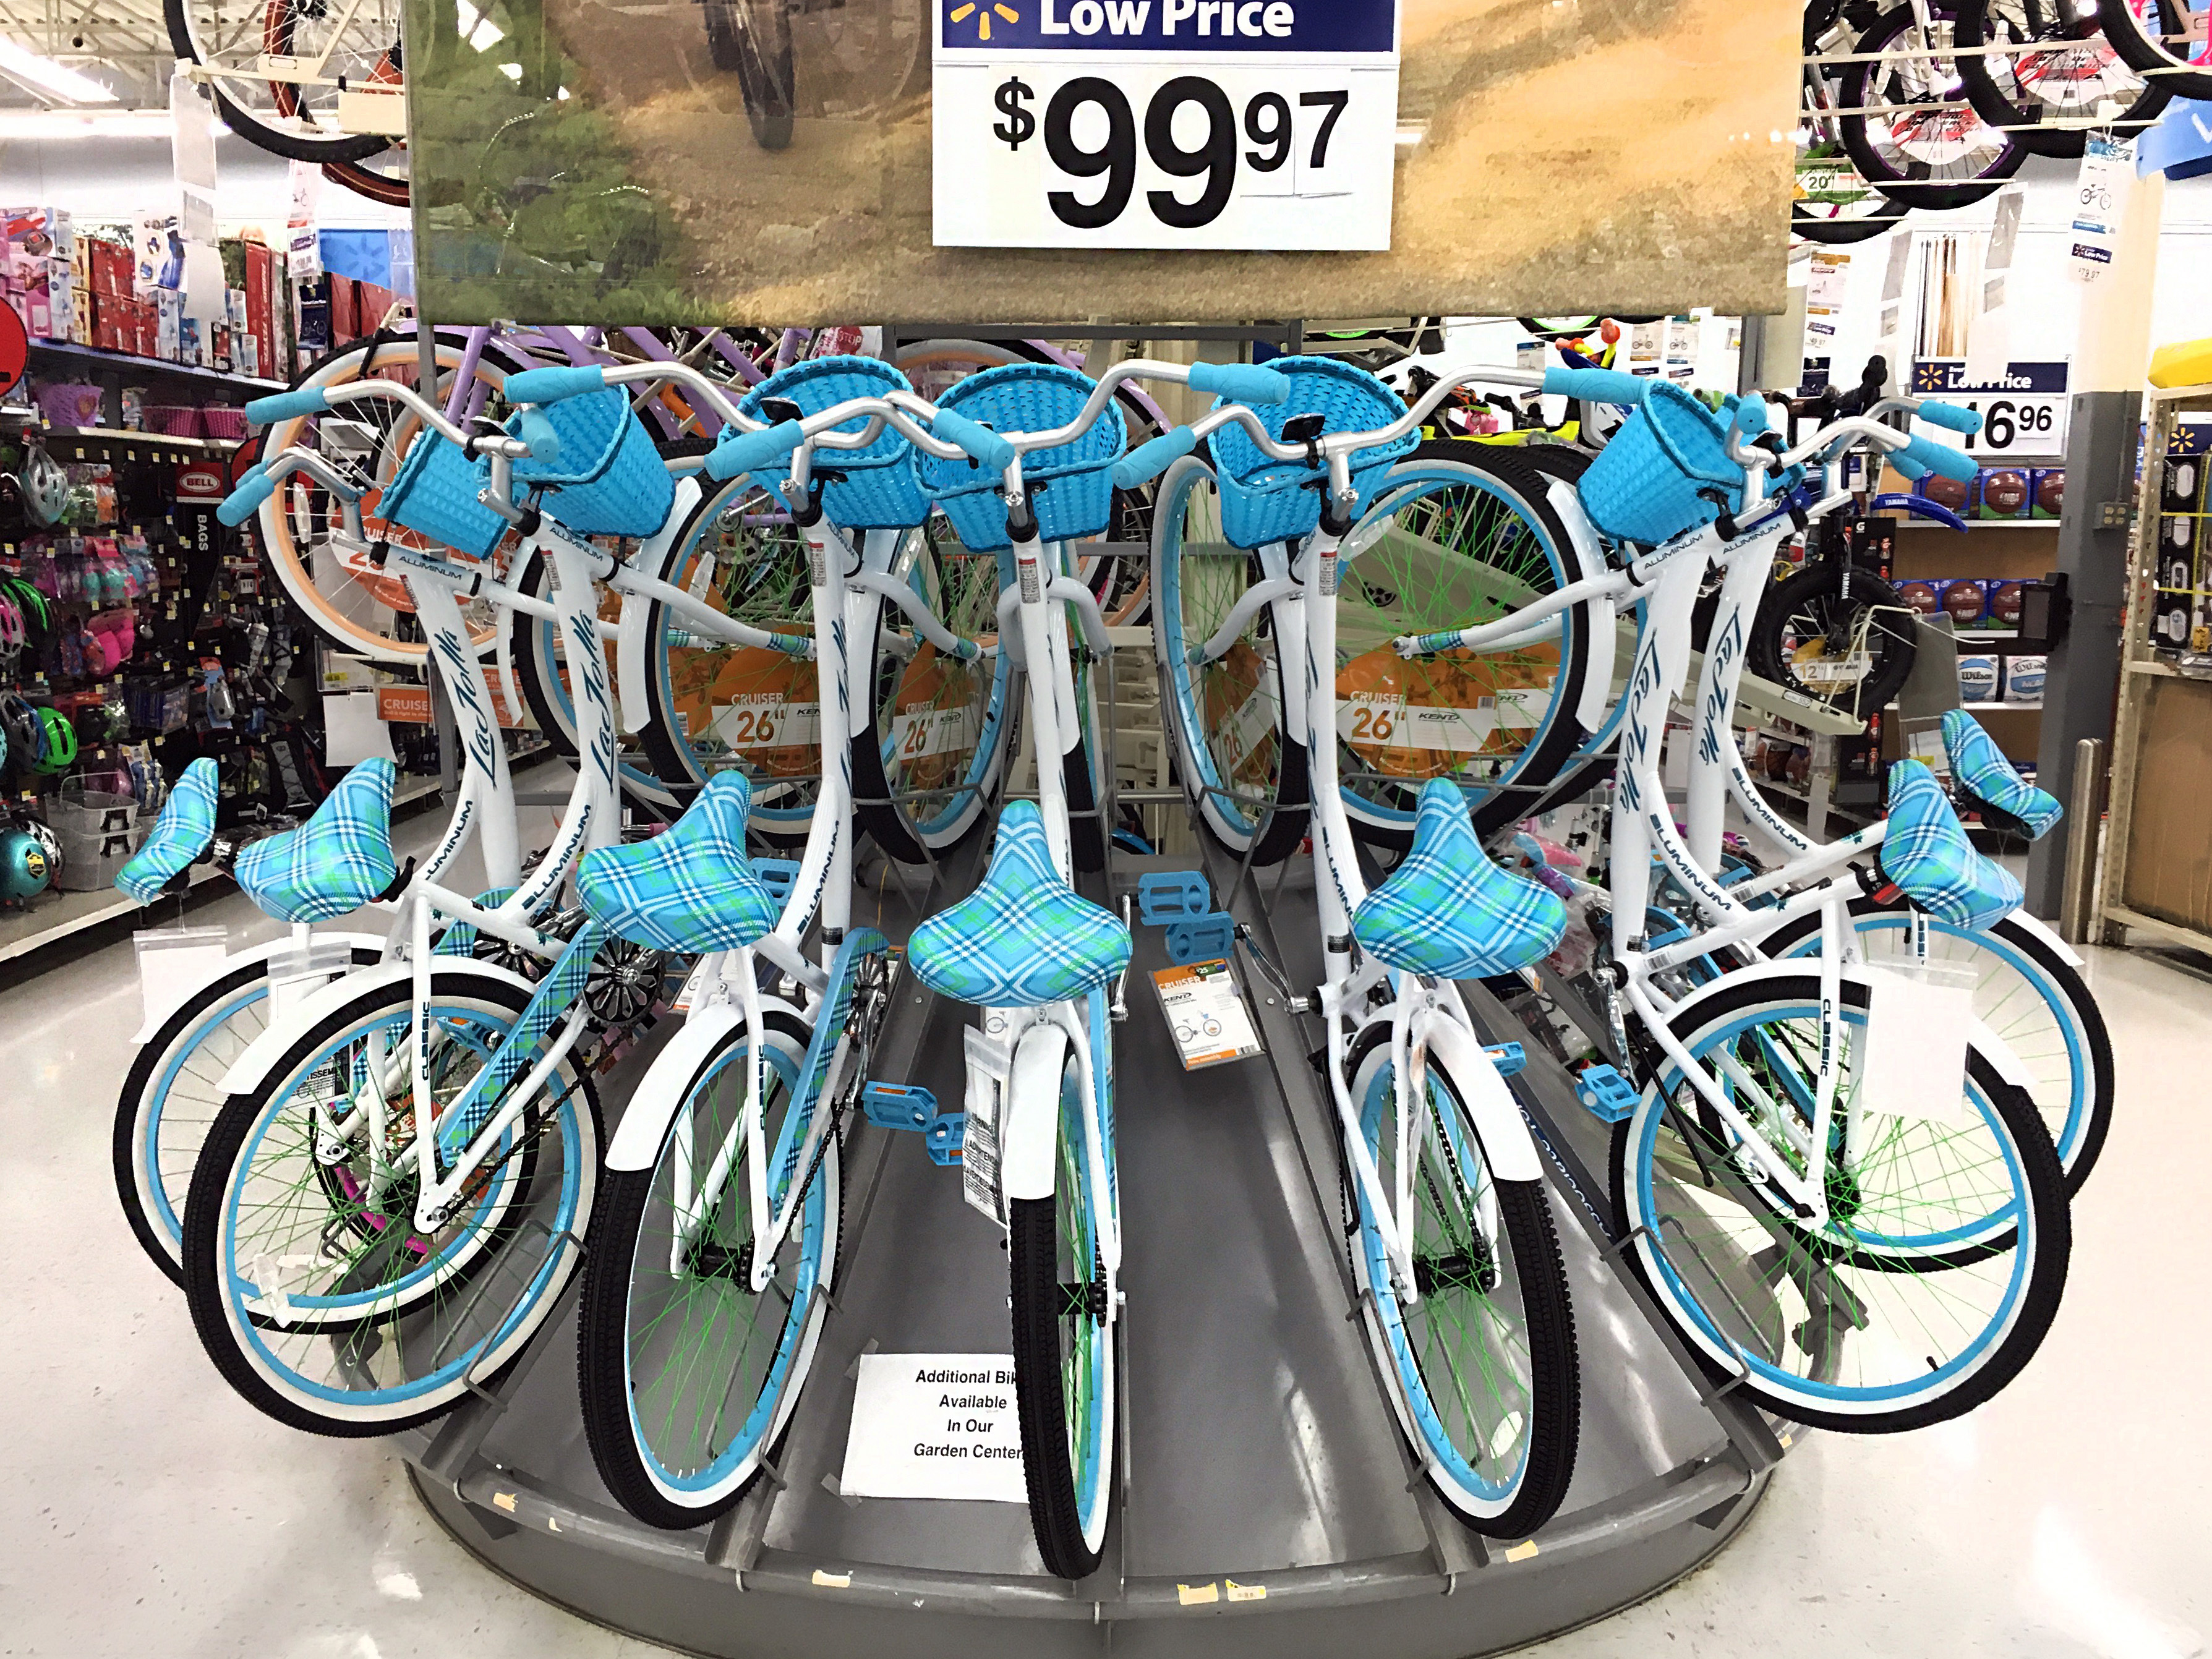
wheel, bicycle, bike, store, vehicle, blue, plaid, sports equipment, 2016, cycling, display, bicycles, economics, 366, retail, bigbox, 9997, consumerspending, walmart, endurance sports